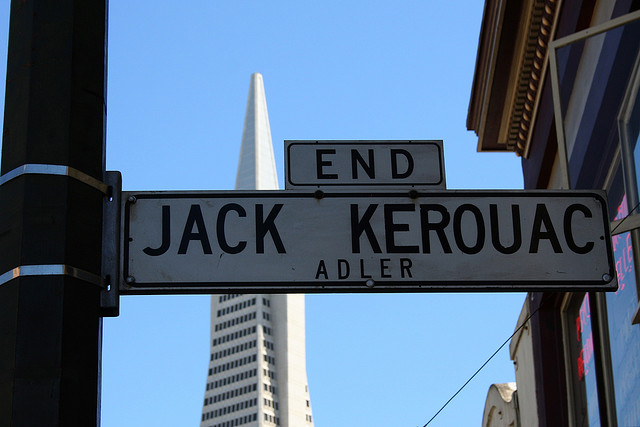
user: Given an image and a question. Answer the question in a short answer. Question: What is this person known for? Short Answer:
assistant: writer